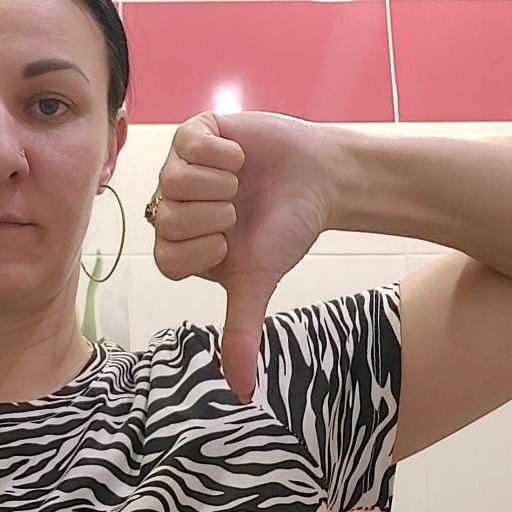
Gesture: dislike